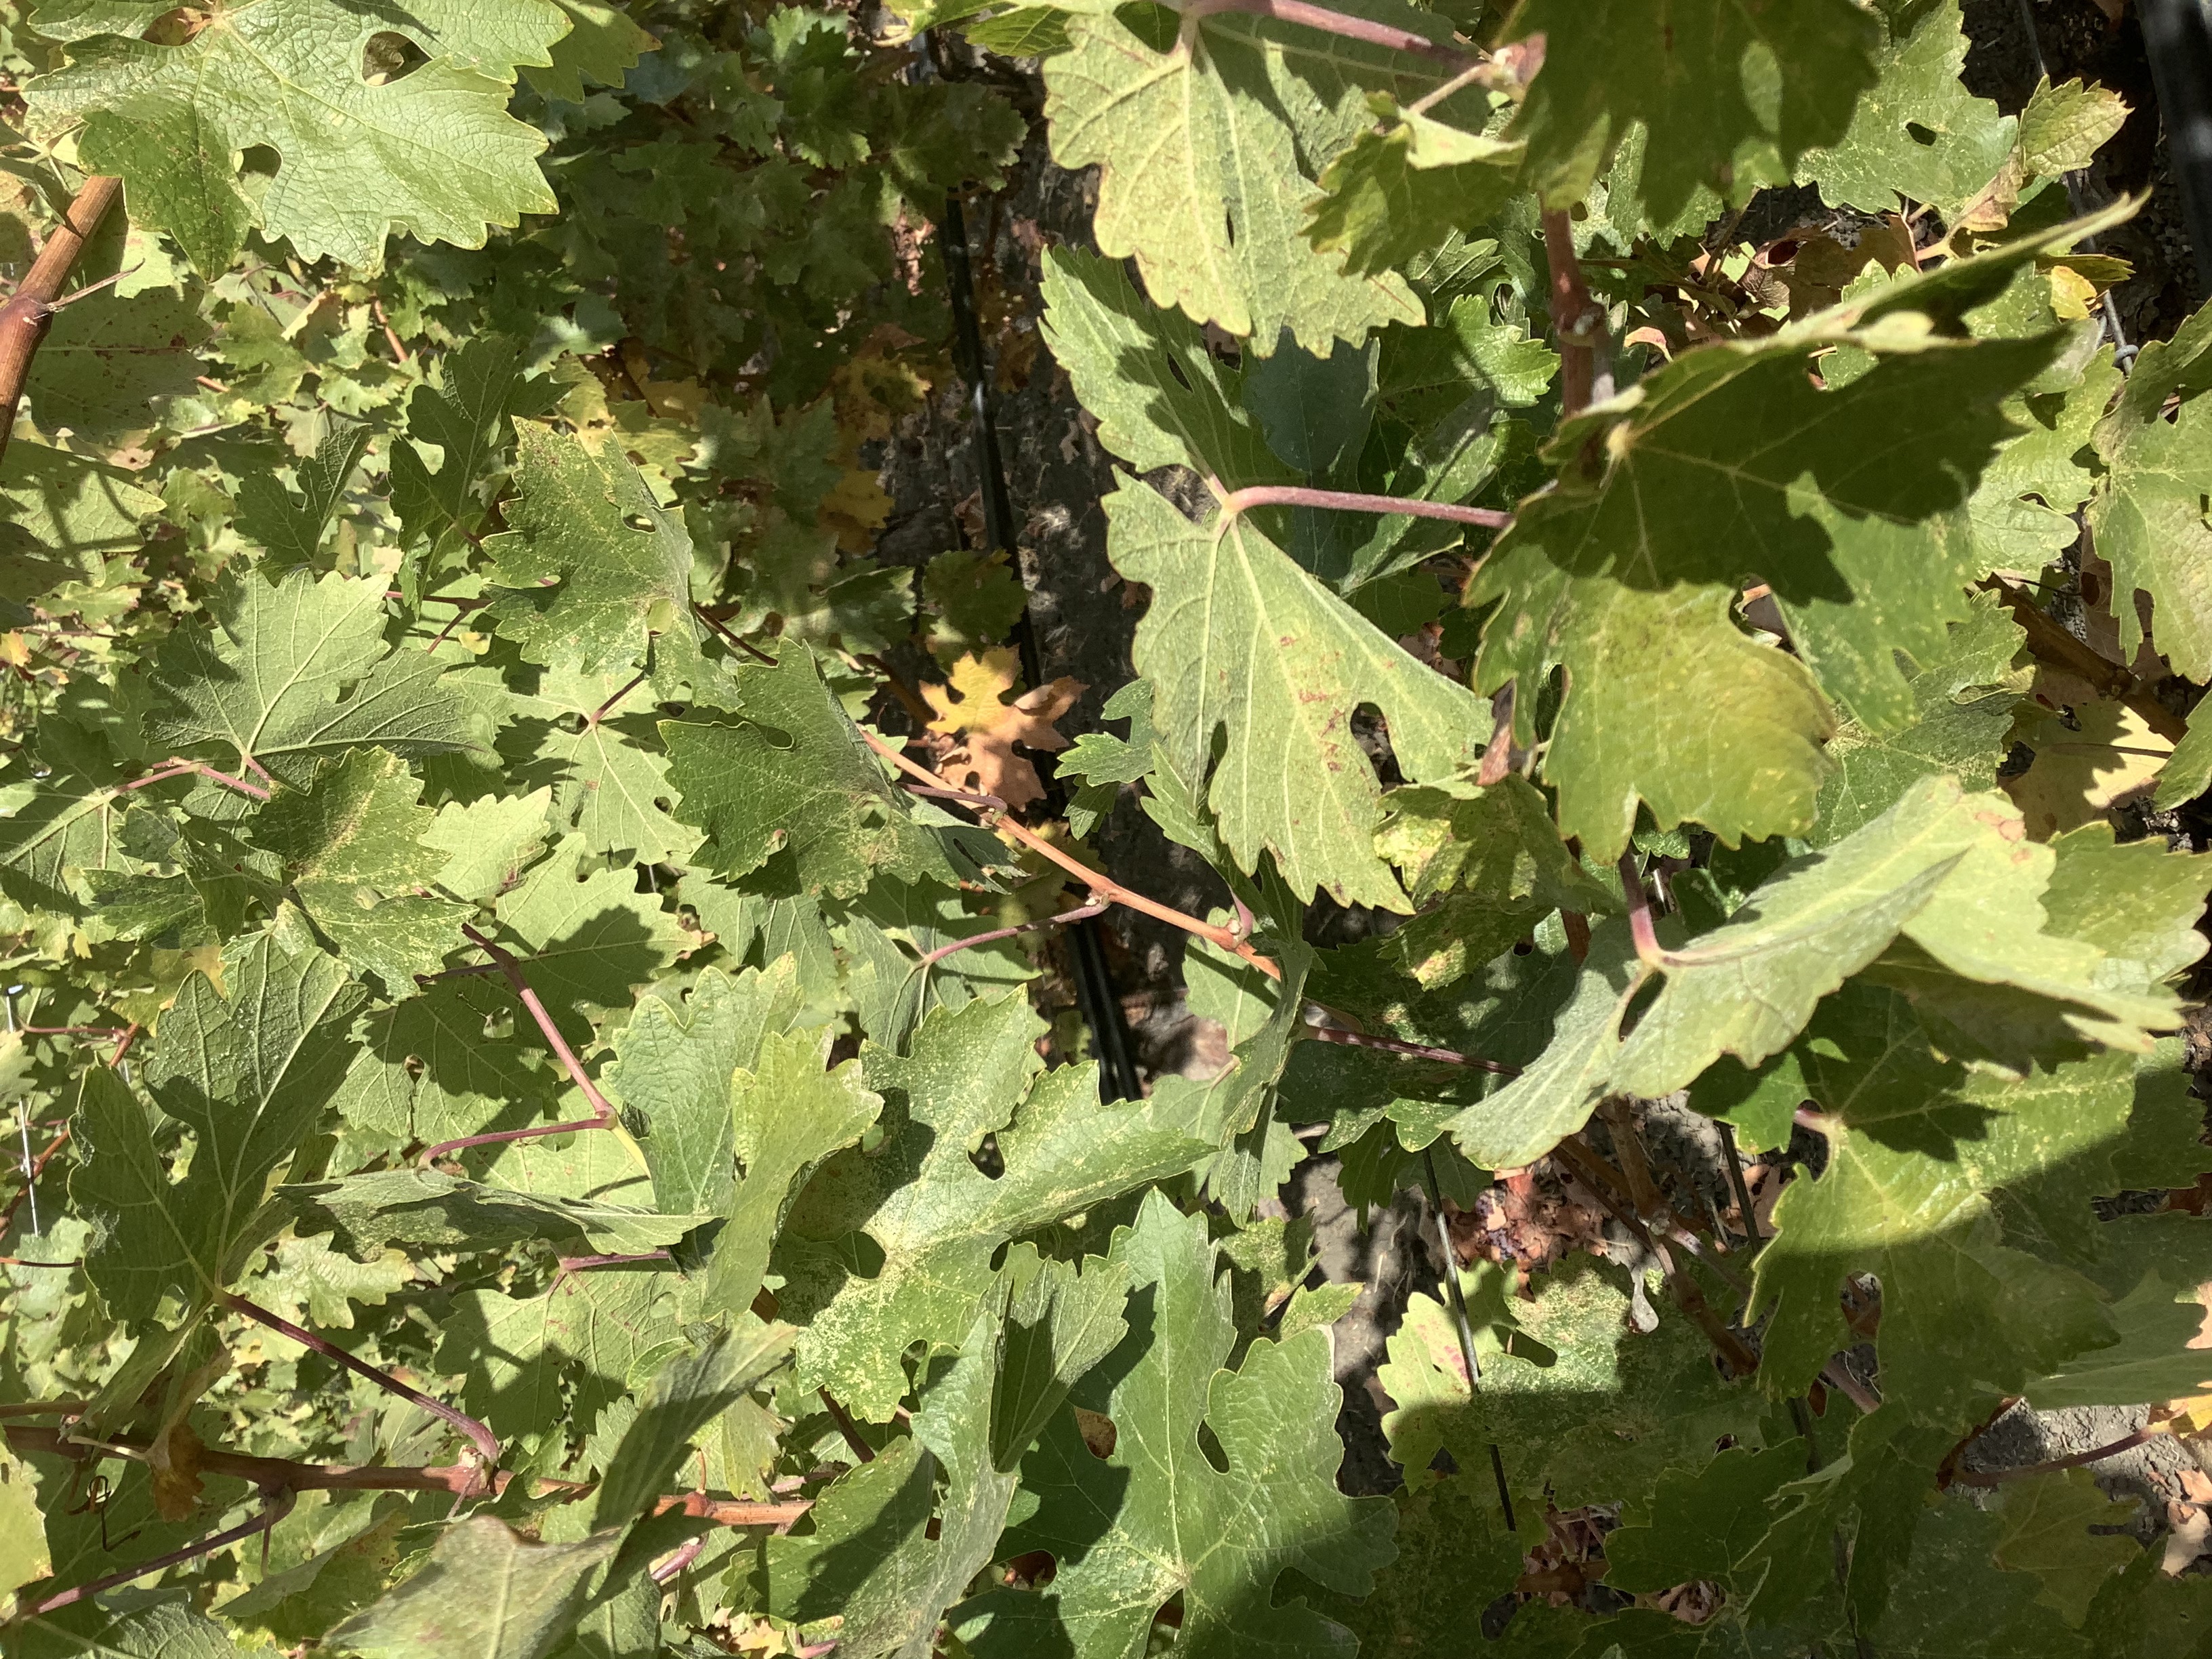
Label: No Virus